Karl Geiger

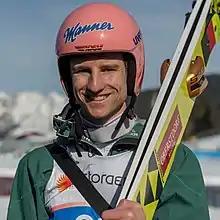
Geiger in Seefeld, 2019

Karl Geiger (born 11 February 1993) is a German ski jumper who has competed at World Cup level since 2012. He won gold medals in both the team and mixed team competitions at the 2021 Nordic World Ski Championships and an individual gold medal at the 2021 Ski Flying World Championships. Geiger represented Germany at the 2018 and 2022 Winter Olympics. In the World Cup, he finished runner-up in the 2019–2020 and 2021–2022 seasons.